Heinrich Girard

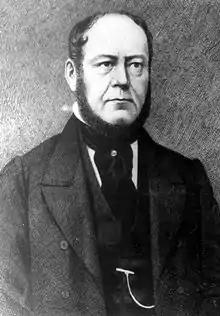

Heinrich Girard (2 June 1814 – 11 April 1878) was a German mineralogist and geologist born in Berlin.